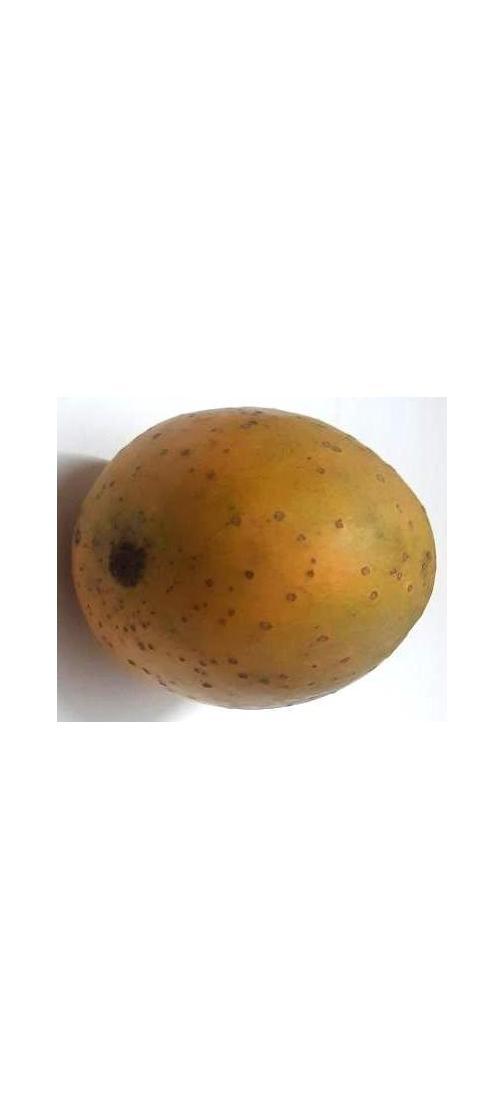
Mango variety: Gourmoti